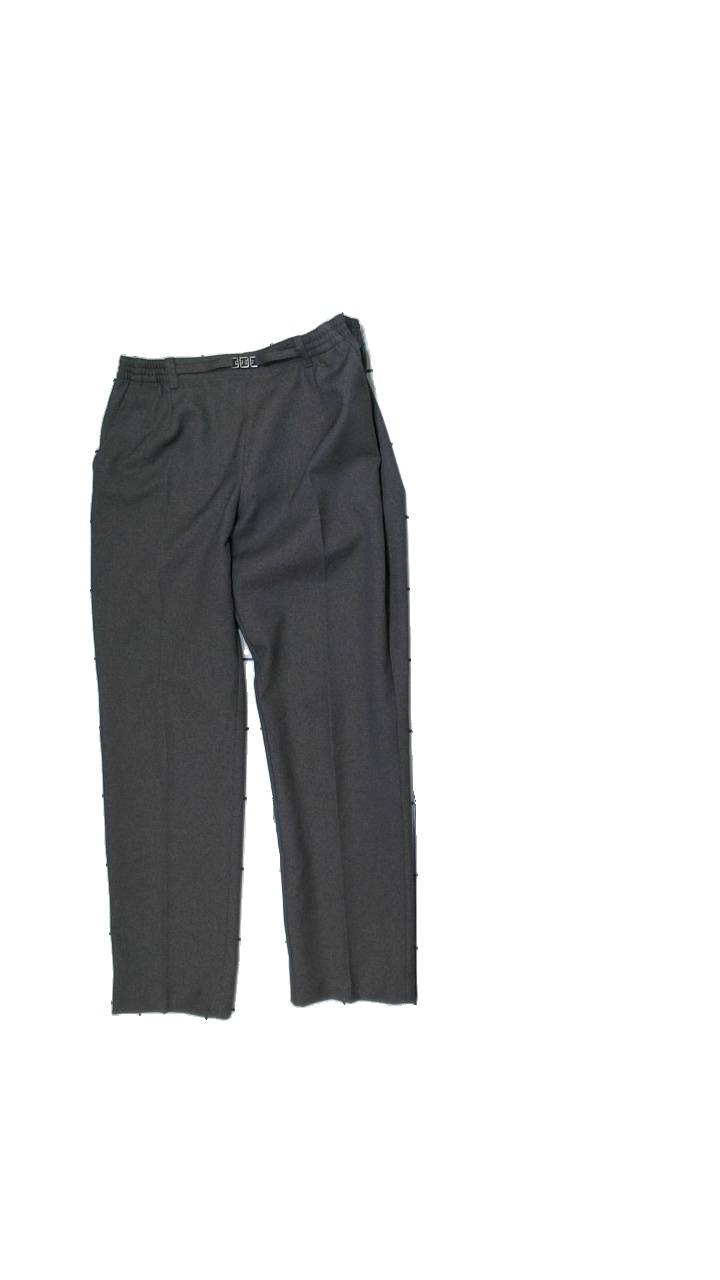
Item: Trousers (Ladies)
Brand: Brandtex
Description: grey suit trousers
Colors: Grey
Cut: Regular
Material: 100% Polyester
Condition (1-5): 2
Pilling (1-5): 3
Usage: Recycle
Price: <50